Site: brandenburg
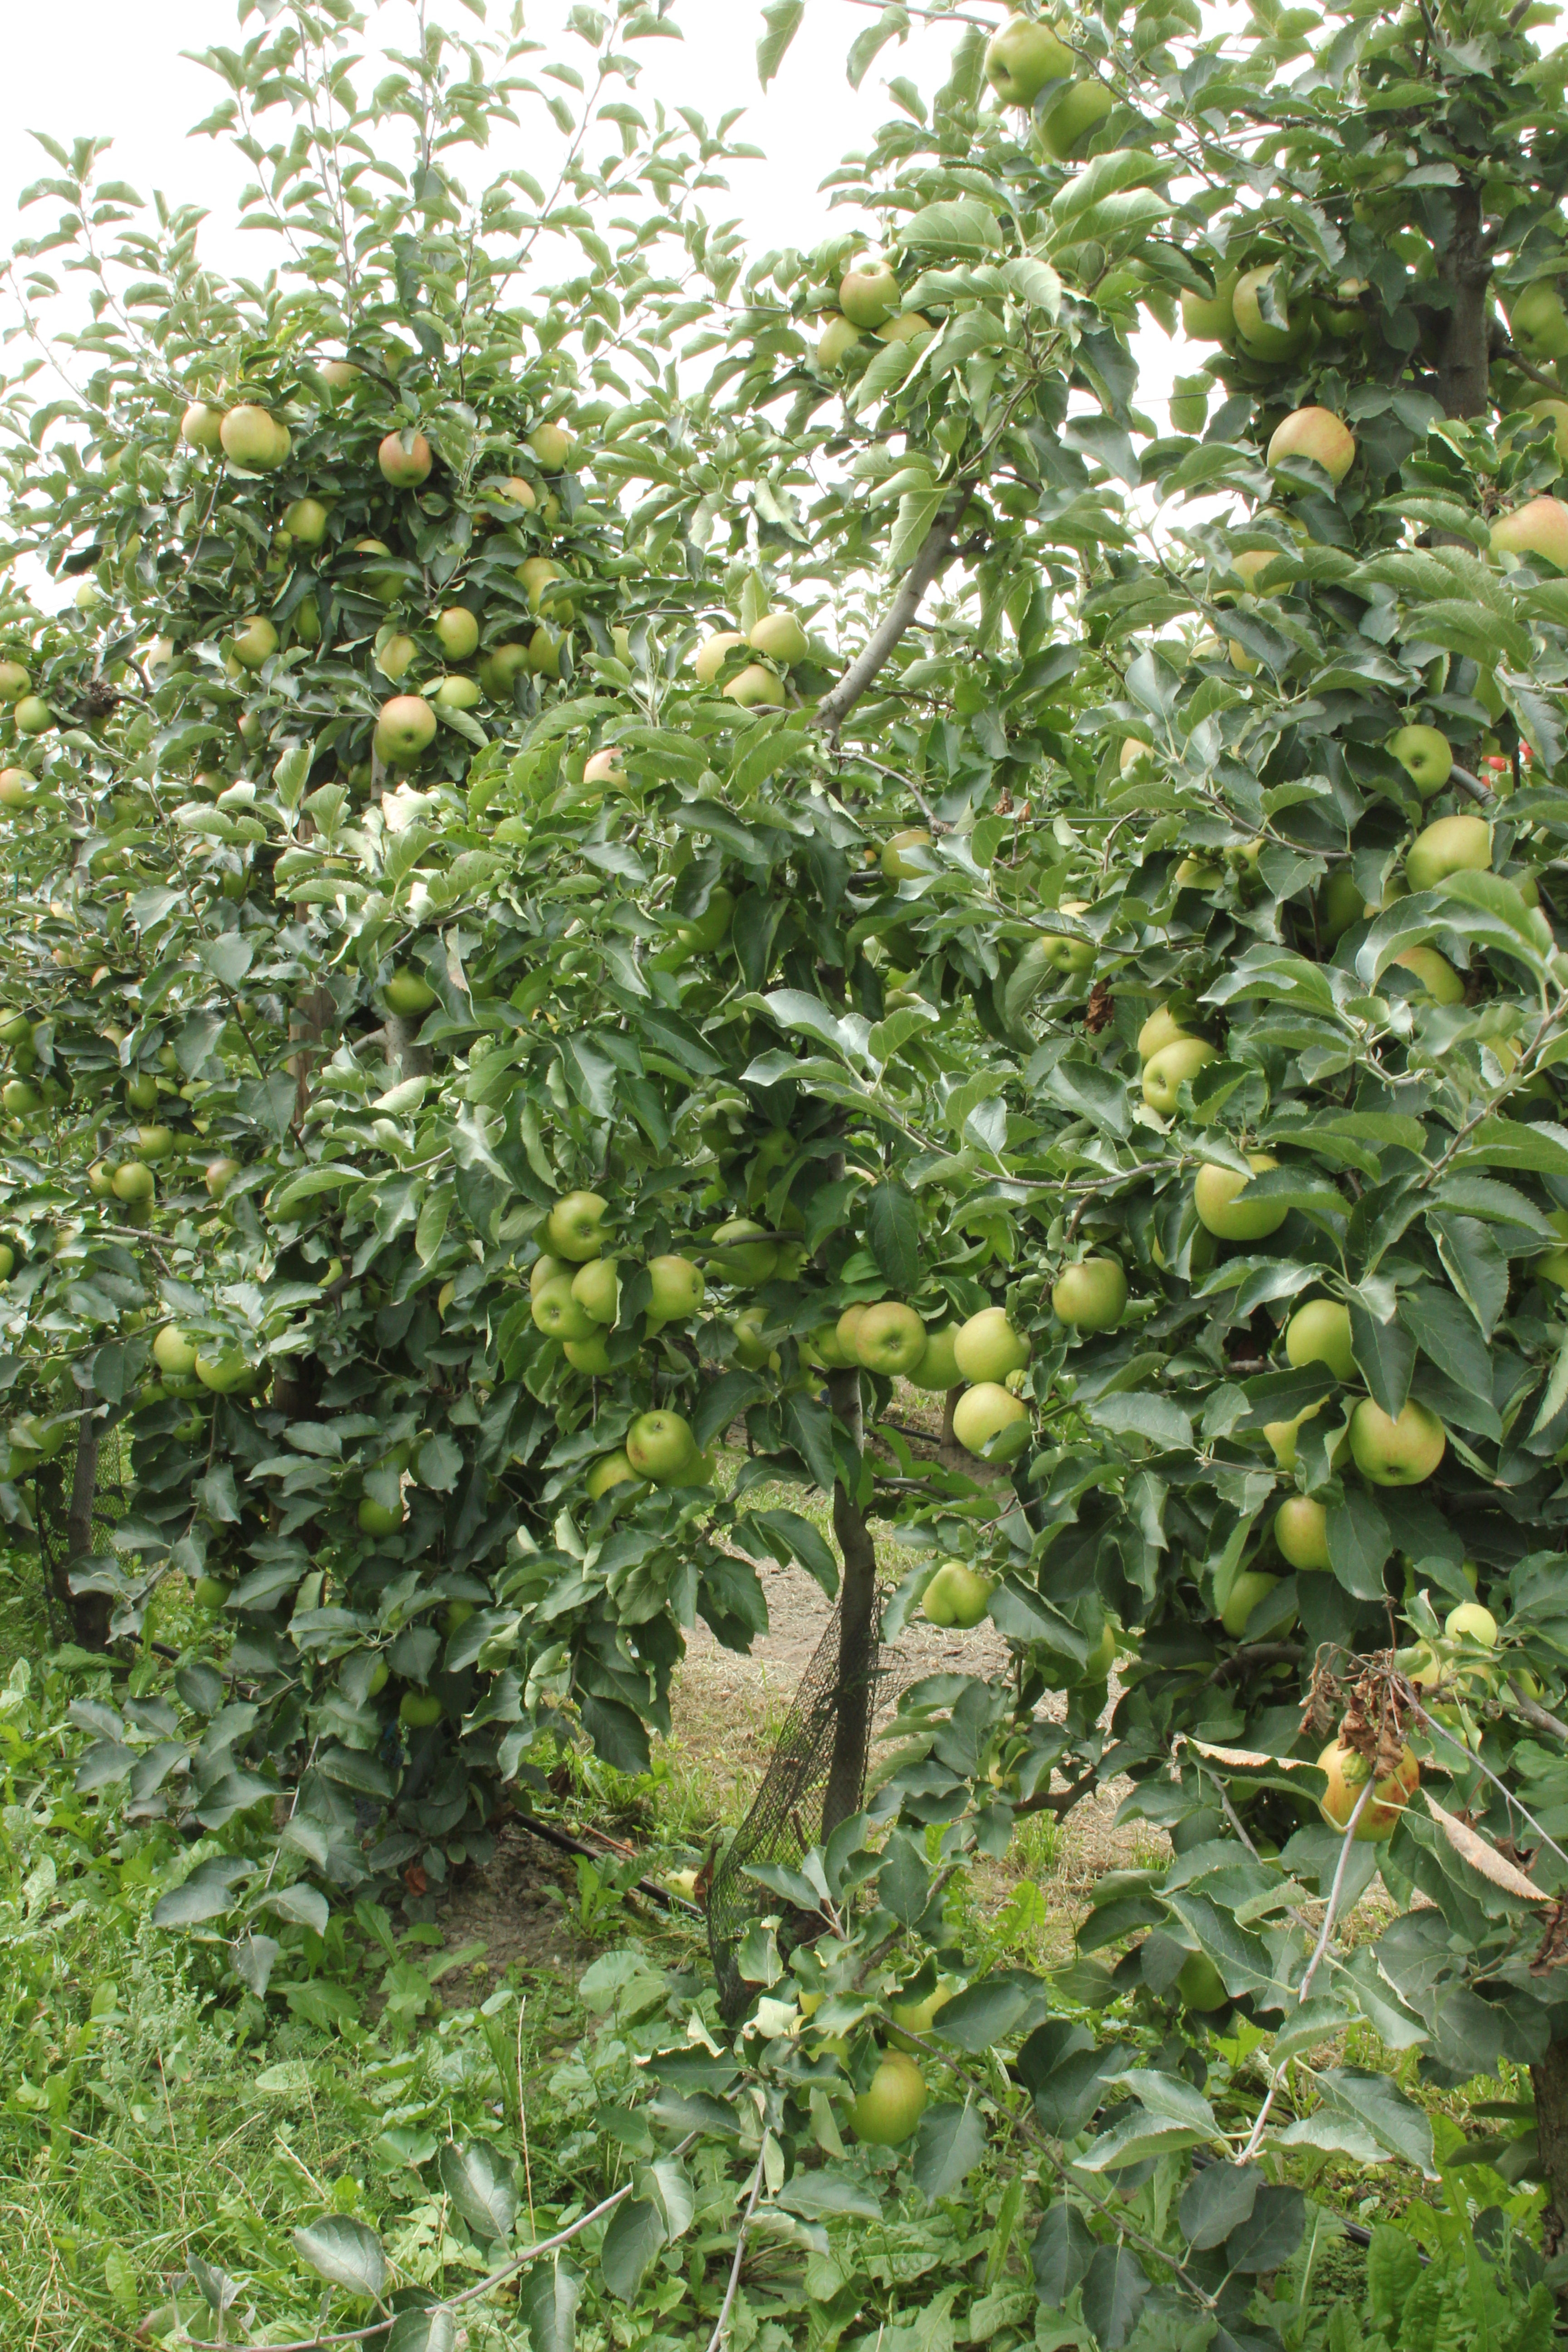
Growth stage (BBCH 87): Maturity of fruit and seed